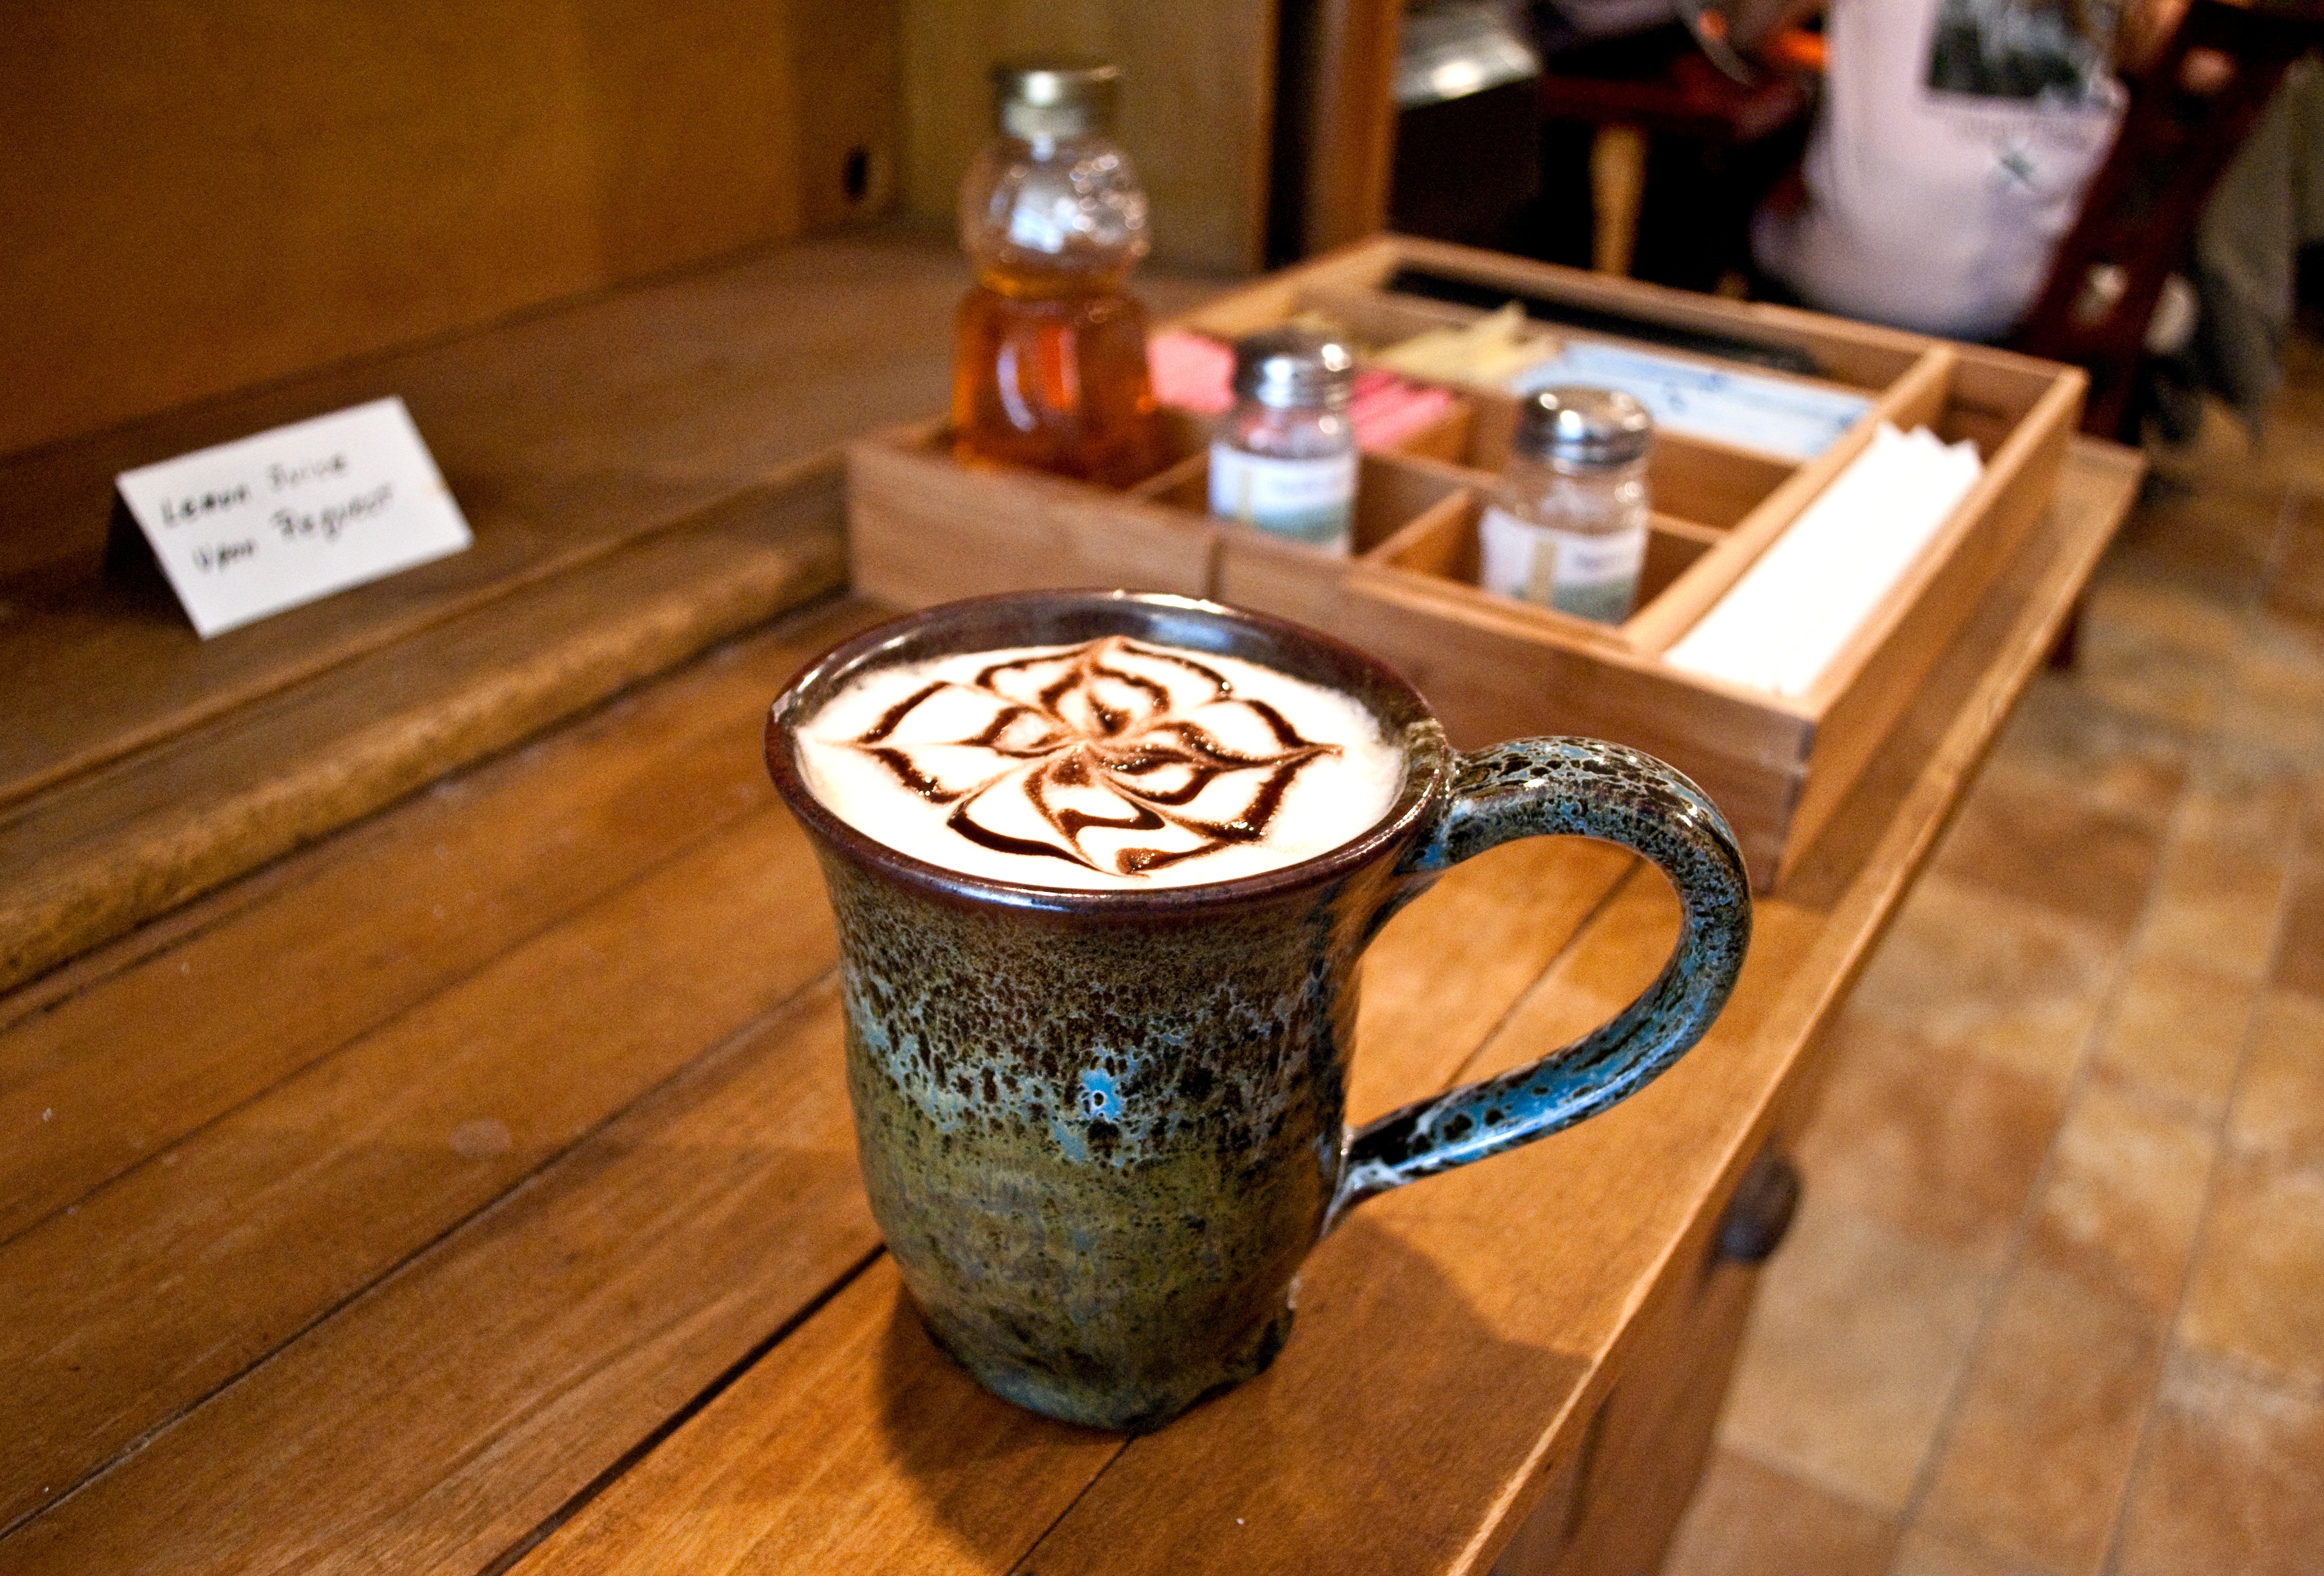
table, wood, drink, lighting, art, man made object